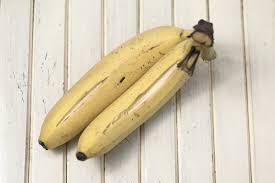
Tunaona ndizi mbili ambazo zimeiva. Ni kama mtu alienda dukani au sokoni akanunua ndizi hizi. Hizi ndizi huuzwa kwa shilingi ishiririni, yaani shilingi kumi kwa kila mmoja.